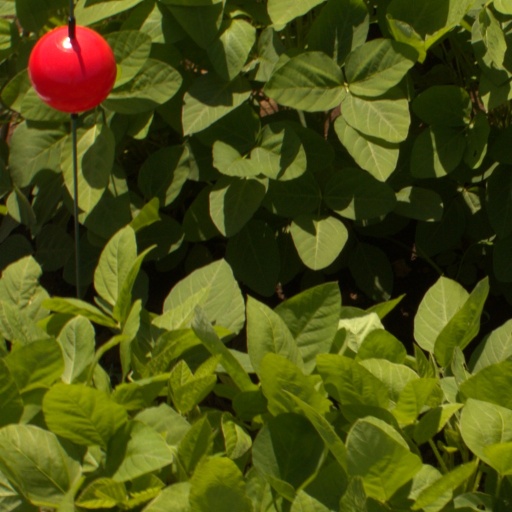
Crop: soybean